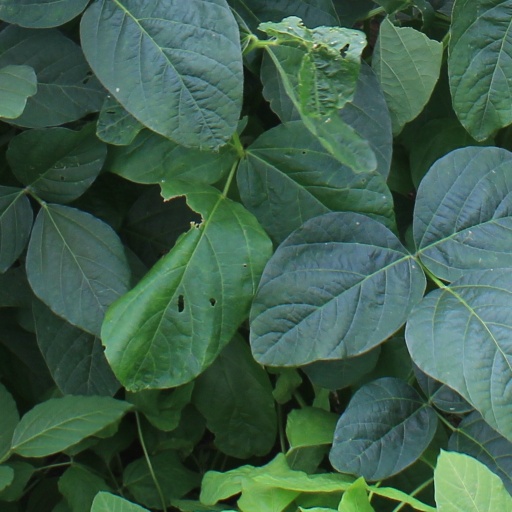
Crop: soybean